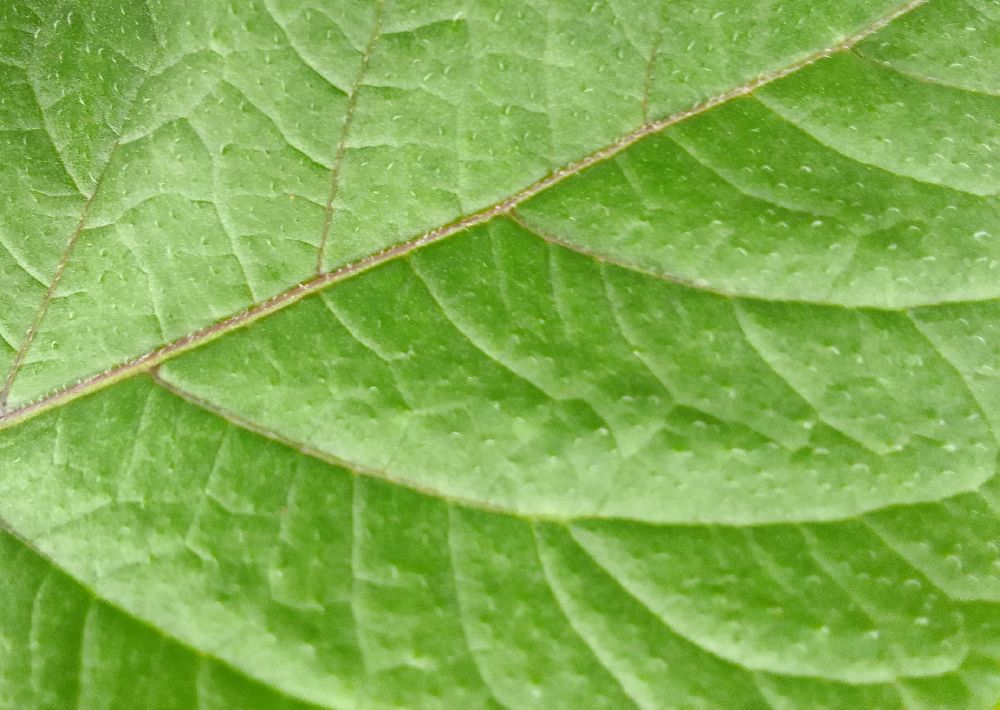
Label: Healthy